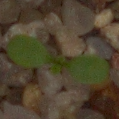
Label: shepherds_purse